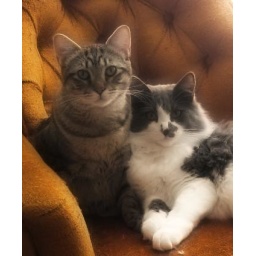
Haseo &amp;amp; Sora posing in the orange chair